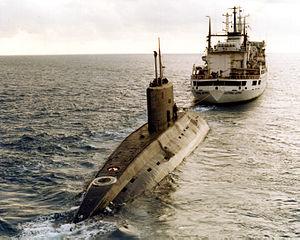
La Marine de la république islamique d'Iran est la marine de guerre de l'Iran.